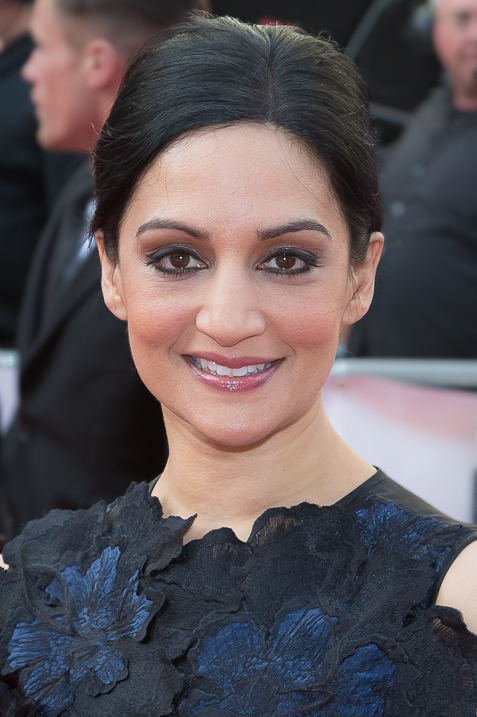
อาร์ชี ปัญจาบี

| image = Archie Panjabi 2015.jpg
| imagesize = 150px|
| name = อาร์ชี ปัญจาบี
| birthname = อัรจนา เการ์ ปัญชาพี
| location = ลอนดอน สหราชอาณาจักร
อัรจนา เการ์ ปัญชาพี () หรือเป็นที่รู้จักในชื่อ อาร์ชี ปัญจาบี () เป็นนักแสดงชาวสหราชอาณาจักร มีชื่อเสียงจากการรับบทเป็น "คาลินดา ชาร์มา" ในภาพยนตร์ชุดทางโทรทัศน์อเมริกันเรื่อง "ศรีภริยา"
== ประวัติ ==
อาร์ชี ปัญจาบีแสดงภาพยนตร์เรื่องแรกก็ฮิตใน East Is East ของ Film Four/Miramax เมื่อปี 1999 เมื่อฉายรอบปฐมทัศน์ที่ Cannes จบลงก็ได้รับการยกย่องยืนขึ้นปรบมือให้เกียรติอย่างยาวนาน และกลายเป็นผลงานฮิตสุด ๆ ในบ้านเกิดของเธอด้วย อีกทั้งยังได้รับรางวัล The Evening Standard Best Film Award และรางวัล Alexander Korda Award สาขา Best British Film ในปี 2000 ด้วย
อาร์ชีโด่งดังจากบทนำแสดงประกบคีร์รา ไนท์ลีย์ ใน Bend It Like Beckham ภาพยนตร์อังกฤษที่ส่งให้เธอได้รับรางวัล BBC Mega Mela award และภาพยนตร์เองก็ได้รับการแสดงชื่อเข้าชิงรางวัลบาฟต้า สาขา Best British film ในปี 2003 หลังจากนั้นก็ร่วมงานกับเดวิด มอร์ริสซี่ ใน This Little Life ภาพยนตร์เรื่องเยี่ยมของ BBC ที่กำกับโดยซาราห์ แกฟร่อน และเป็นผลงานดราม่าที่คว้ารางวัลรางวัลบาฟต้า ถึง 2 สาขามาครองในปี 2004
อาร์ชียังนำแสดงใน YASMIN ที่เขียนบทโดยไซม่อน บิวฟอย ผู้เขียนบทภาพยนตร์ที่ได้รับการเสนอชื่อเข้าชิงรางวัลออสการ์ จาก The Full Monty หรือ ผู้ชายจ้ำเบ๊อะ ซึ่งเธอก็คว้ารางวัล Best Actress จาก The Reims Festival มาครองด้วย ในปีเดียวกันนี้เธอก็ยังได้รับรางวัล The Shooting Star Award จาก International Berlin Film Festival ซึ่งเป็นรางวัลที่มอบให้กับนักแสดง “ที่กำลังมาแรงและจะเป็นดาวประดับฟ้าที่น่าจับตามองที่สุดของยุโรป” (จัดมอบให้โดยองค์กรโฆษณาผลงานภาพยนตร์ของยุโรป) ซึ่งนักแสดงที่เคยได้รับรางวัลนี้มาก่อนก็มีราเชล ไว้ซ์ และแดเนียล เคร้ก ด้วย
อาร์ชีมีผลงานทางโทรทัศน์มากมาย โดยในปี 2002 เธอร่วมแสดงใน White Teeth ทาง Channel 4 ที่ดัดแปลงจากนวนิยายหลายรางวัลของเซดี้ สมิธ, และร่วมแสดงใน Sea Of Souls ผลงานดราม่าที่ได้รับรางวัลบาฟต้า มากมายของ BBC, ร่วมแสดงใน Grease Monkeys ผล*งานดราม่าของ BBC ที่ส่งให้เธอได้รับการเสนอชื่อเข้าชิงรางวัล Royal Television Awards สาขา Best Actress, ร่วมแสดงใน A Very Social Secretary ผลงานเสียดสีสุดเย้ยหยันของ Channel 4 ที่เคยได้รับการเสนอชื่อเข้าชิงรางวัลบาฟต้า และรางวัล Emmy เธอยังพากย์เสียงเป็นตัวละครหลายบทบาทใน Postman Pat แอนนิเมชั่นซีรีส์ยอดฮิตด้วย ก่อนหน้านี้อาร์ชีเคยร่วมงานกับผู้กำกับไมเคิล วินเทอร์บ็อตทอม ใน Code 46 ที่นำแสดงโดยทิม ร็อบบิ้น และซาเมนธ่า มอร์ตั้น
ล่าสุดอาร์ชีร่วมแสดงใน The Constant Gardener หรือ ขอพลิกโลกพิสูจน์เธอ ภาพยนตร์ที่ได้รางวัลออสการ์ กำกับโดยเฟอร์นานโด้ เมียเรลลส แล้วก็ร่วมแสดงใน A Good Year ผลงานโรแมนติคติดเฮฮาของริดลีย์ สก็อตต์ ที่นำแสดงโดยรัสเซล โครว์
== ผลงาน ==
Film (ภาพยนตร์)
* San Andreas (2015) - Serena
*I Origins (2014) - Priya Varma
*The Infidel (2010) - Saamiya Nasir
*Traitor (2008) - Chandra Dawkin
*A Mighty Heart (2007) - Asra Nomani
*Life on Mars (2006-07) - Maya
*A Good Year (2006) - Gemma
*The Constant Gardener (2005) - Ghita Pearson
*Sea of Souls (2004) - Megan Sharma
*Yasmin (2004) - Yasmin
*Bend It Like Beckham (2002) - Pinky Bhamra
*East is East (1999) - Meenah Khan
Television (โทรทัศน์)
* The Fall (2013-2014) - Professor Reed Smith
* Good Wife (2009–2015) - Kalinda Sharma
==แหล่งข้อมูลอื่น==
* เว็บไซต์ส่วนตัว
*
หมวดหมู่:นักแสดงอังกฤษ
หมวดหมู่:บุคคลจากเอดจ์แวร์
หมวดหมู่:ชาวอังกฤษเชื้อสายอินเดีย
หมวดหมู่:นักแสดงหญิงเชื้อสายอินเดีย